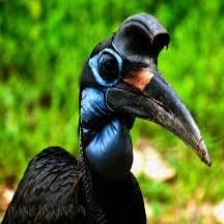
Species: ABYSSINIAN GROUND HORNBILL
Scientific name: BUCORVUS ABYSSINICUS
ImageNet parent category: hornbill